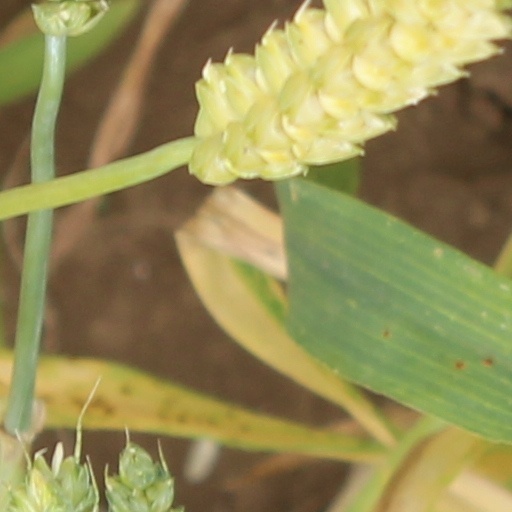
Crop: wheat